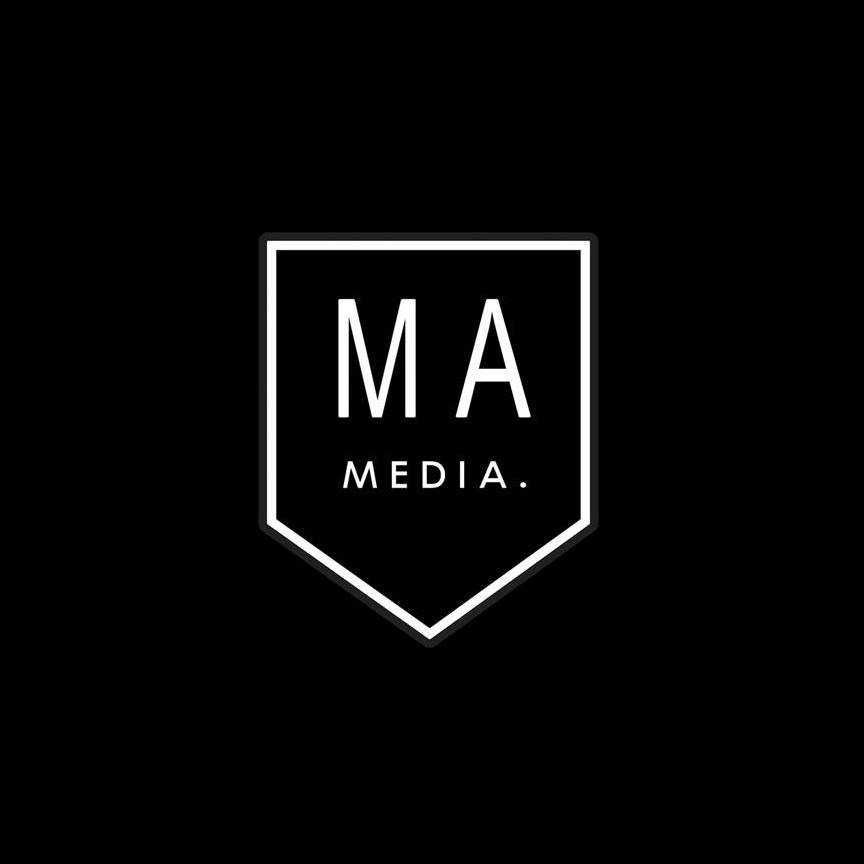
MA Media Ltd - Christchurch
MA Media Ltd is a young media company based at 272 Tuam Street, Christchurch. We're proud to be associated with Racing Local and supporting SOS Business. We have been specialising in the automotive media industry since we began in 2018, working alongside some of New Zealand's highest ranking motor sport drivers and working with their partners to create videos and photographing adventures both domestically and internationally. In the future we look to get closer towards the leading edge of automotive media and do it all from New Zealand's backyard. You can check out our work at www.mamedia.co.nz or check out: Facebook @MAMediaLtd Instagram ma_media_ltd
Brand: MA Media Ltd
Category: Services > Entertainment & Recreation Services